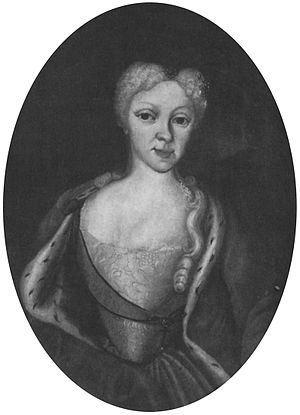
Frederikke af Württemberg-Neuenstadt
Frederikke, hertuginde af Württemberg-Neuenstadt var hertuginde og prinsesse af Württemberg-Neuenstadt.